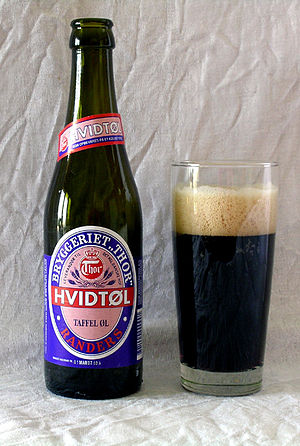
Hvidtøl
Hvidtøl.
Hvidtøl er en gul eller brun øltype med under 2,25% alkohol. Navnet kommer af, at det brygges på hvidmalt.